Young Bill Hickok

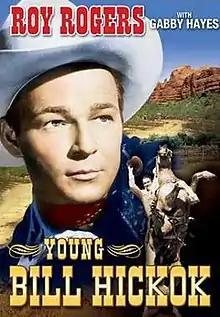

Young Bill Hickok is a 1940 American Western film directed by Joseph Kane and starring Roy Rogers.